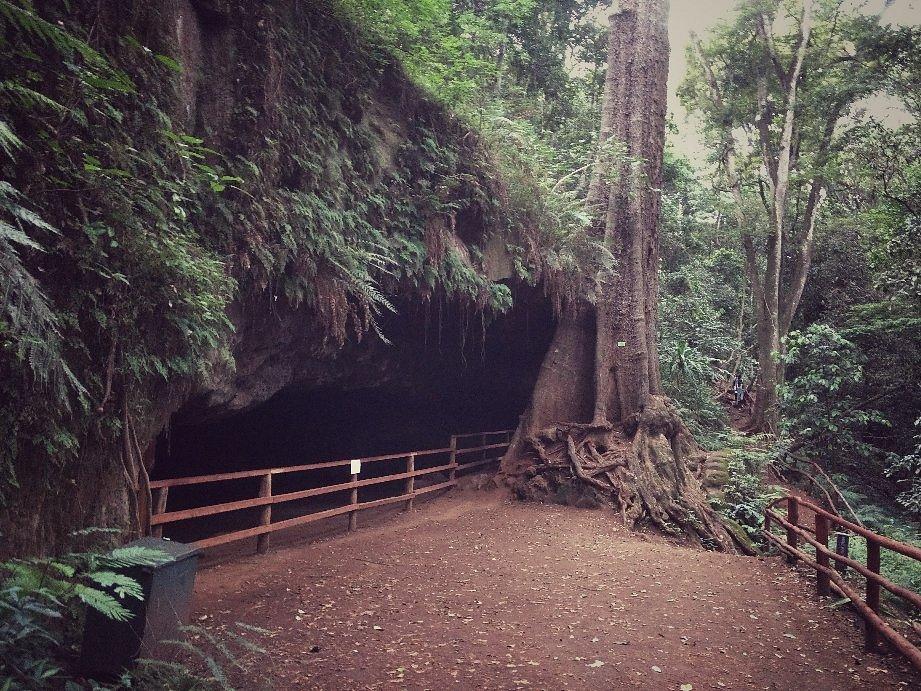
Mazingira ya misituni kukiwa na miti mirefu, vichaka vilivofunga pamoja na mpango, kukiwa na daraja la mbao lililotengenezwa, ambalo linasaidia mtu kuvuka upande wa pili wa mto.